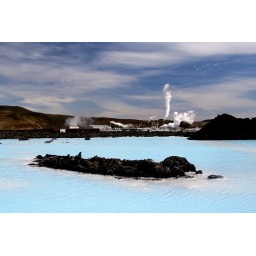
We had to go to the Blue Lagoon before leaving Iceland. The hot spring water (notice the geothermal plant in back)....